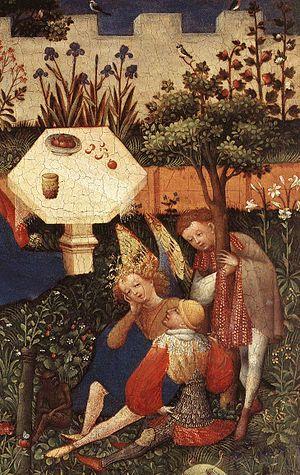
Le Maître du Haut Rhin, ou Maître du Jardin de Paradis de Francfort, est un peintre anonyme du gothique tardif, actif dans la région de la Rhénanie supérieure dans le premier quart du XVᵉ siècle. S'inscrivant dans le courant du gothique international, il doit son nom provisoire à son œuvre la plus célèbre, le Jardin de Paradis, conservée au Städel Museum de Francfort-sur-le-Main en Allemagne.